Pressure measurement

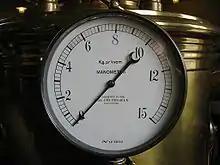
Membrane-type manometer

A McLeod gauge isolates a sample of gas and compresses it in a modified mercury manometer until the pressure is a few millimetres of mercury. The technique is very slow and unsuited to continual monitoring, but is capable of good accuracy. Unlike other manometer gauges, the McLeod gauge reading is dependent on the composition of the gas, since the interpretation relies on the sample compressing as an ideal gas. Due to the compression process, the McLeod gauge completely ignores partial pressures from non-ideal vapors that condense, such as pump oils, mercury, and even water if compressed enough.